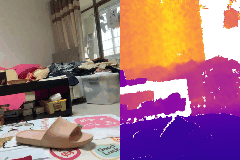
Label: shoe